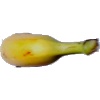
Label: Banana Lady Finger 1